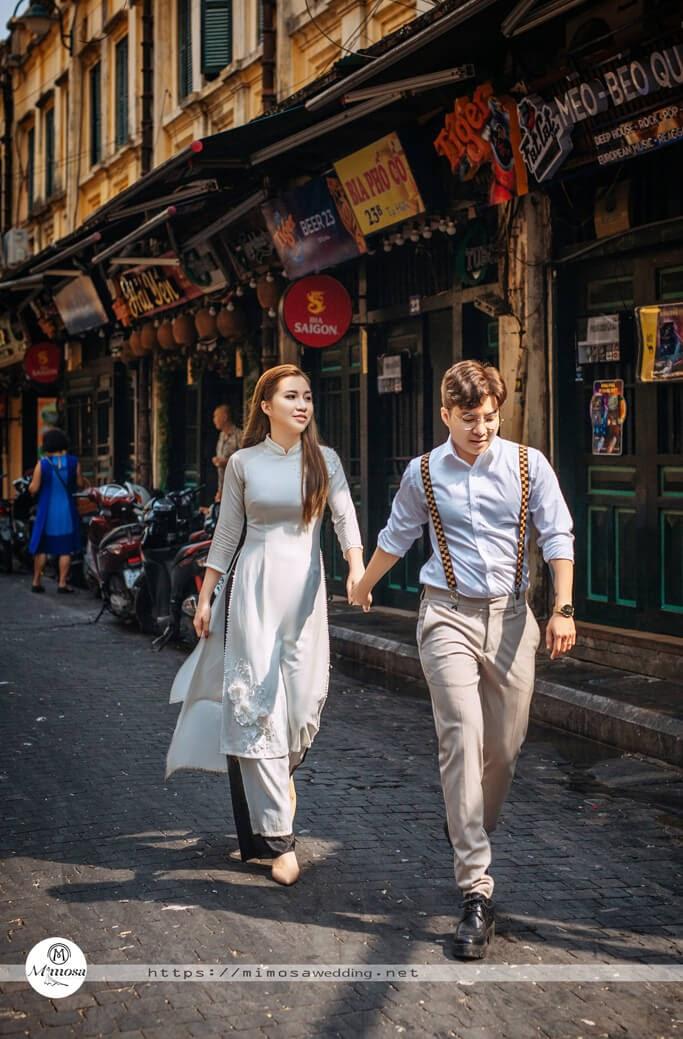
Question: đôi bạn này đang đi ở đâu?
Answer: trên một con phố